Tamboāto Station

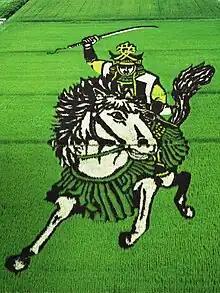
A rice paddy art creation in Inakadate

The station was built to provide access to the nearby rice paddies used for creating rice paddy art each year.